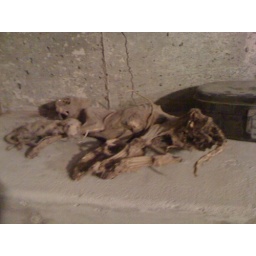
desiccated rat and cat in basement of house i am house sitting at, i mean at which i am house sitting, jeez.